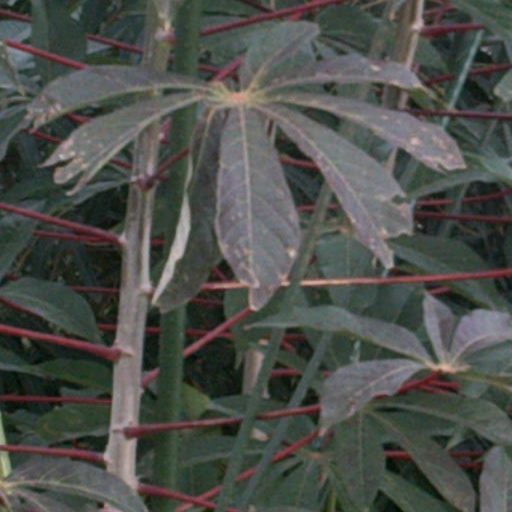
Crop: cassava